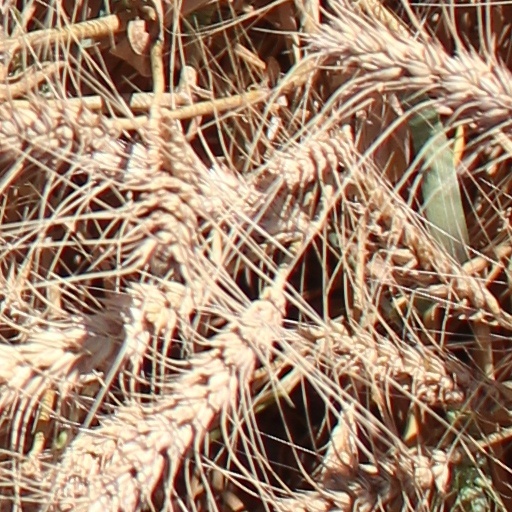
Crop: wheat